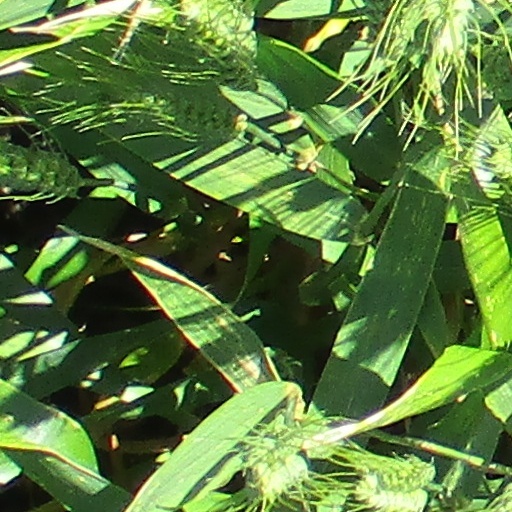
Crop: wheat